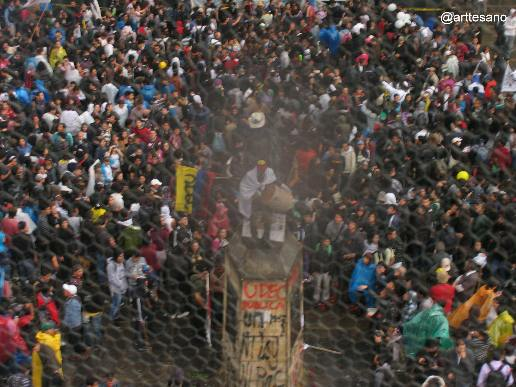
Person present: Yes